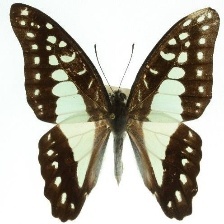
Species: GREAT JAY